Kayla Ewell

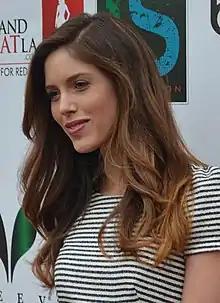
Ewell in Los Angeles in 2012

Kayla Ewell (born August 27, 1985) is an American actress known for her roles on television as Caitlin Ramirez on CBS's long-running soap opera "The Bold and the Beautiful", as Maureen Sampson on NBC's "Freaks and Geeks", and as Vicki Donovan on The CW's "The Vampire Diaries".